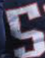
Number: 5